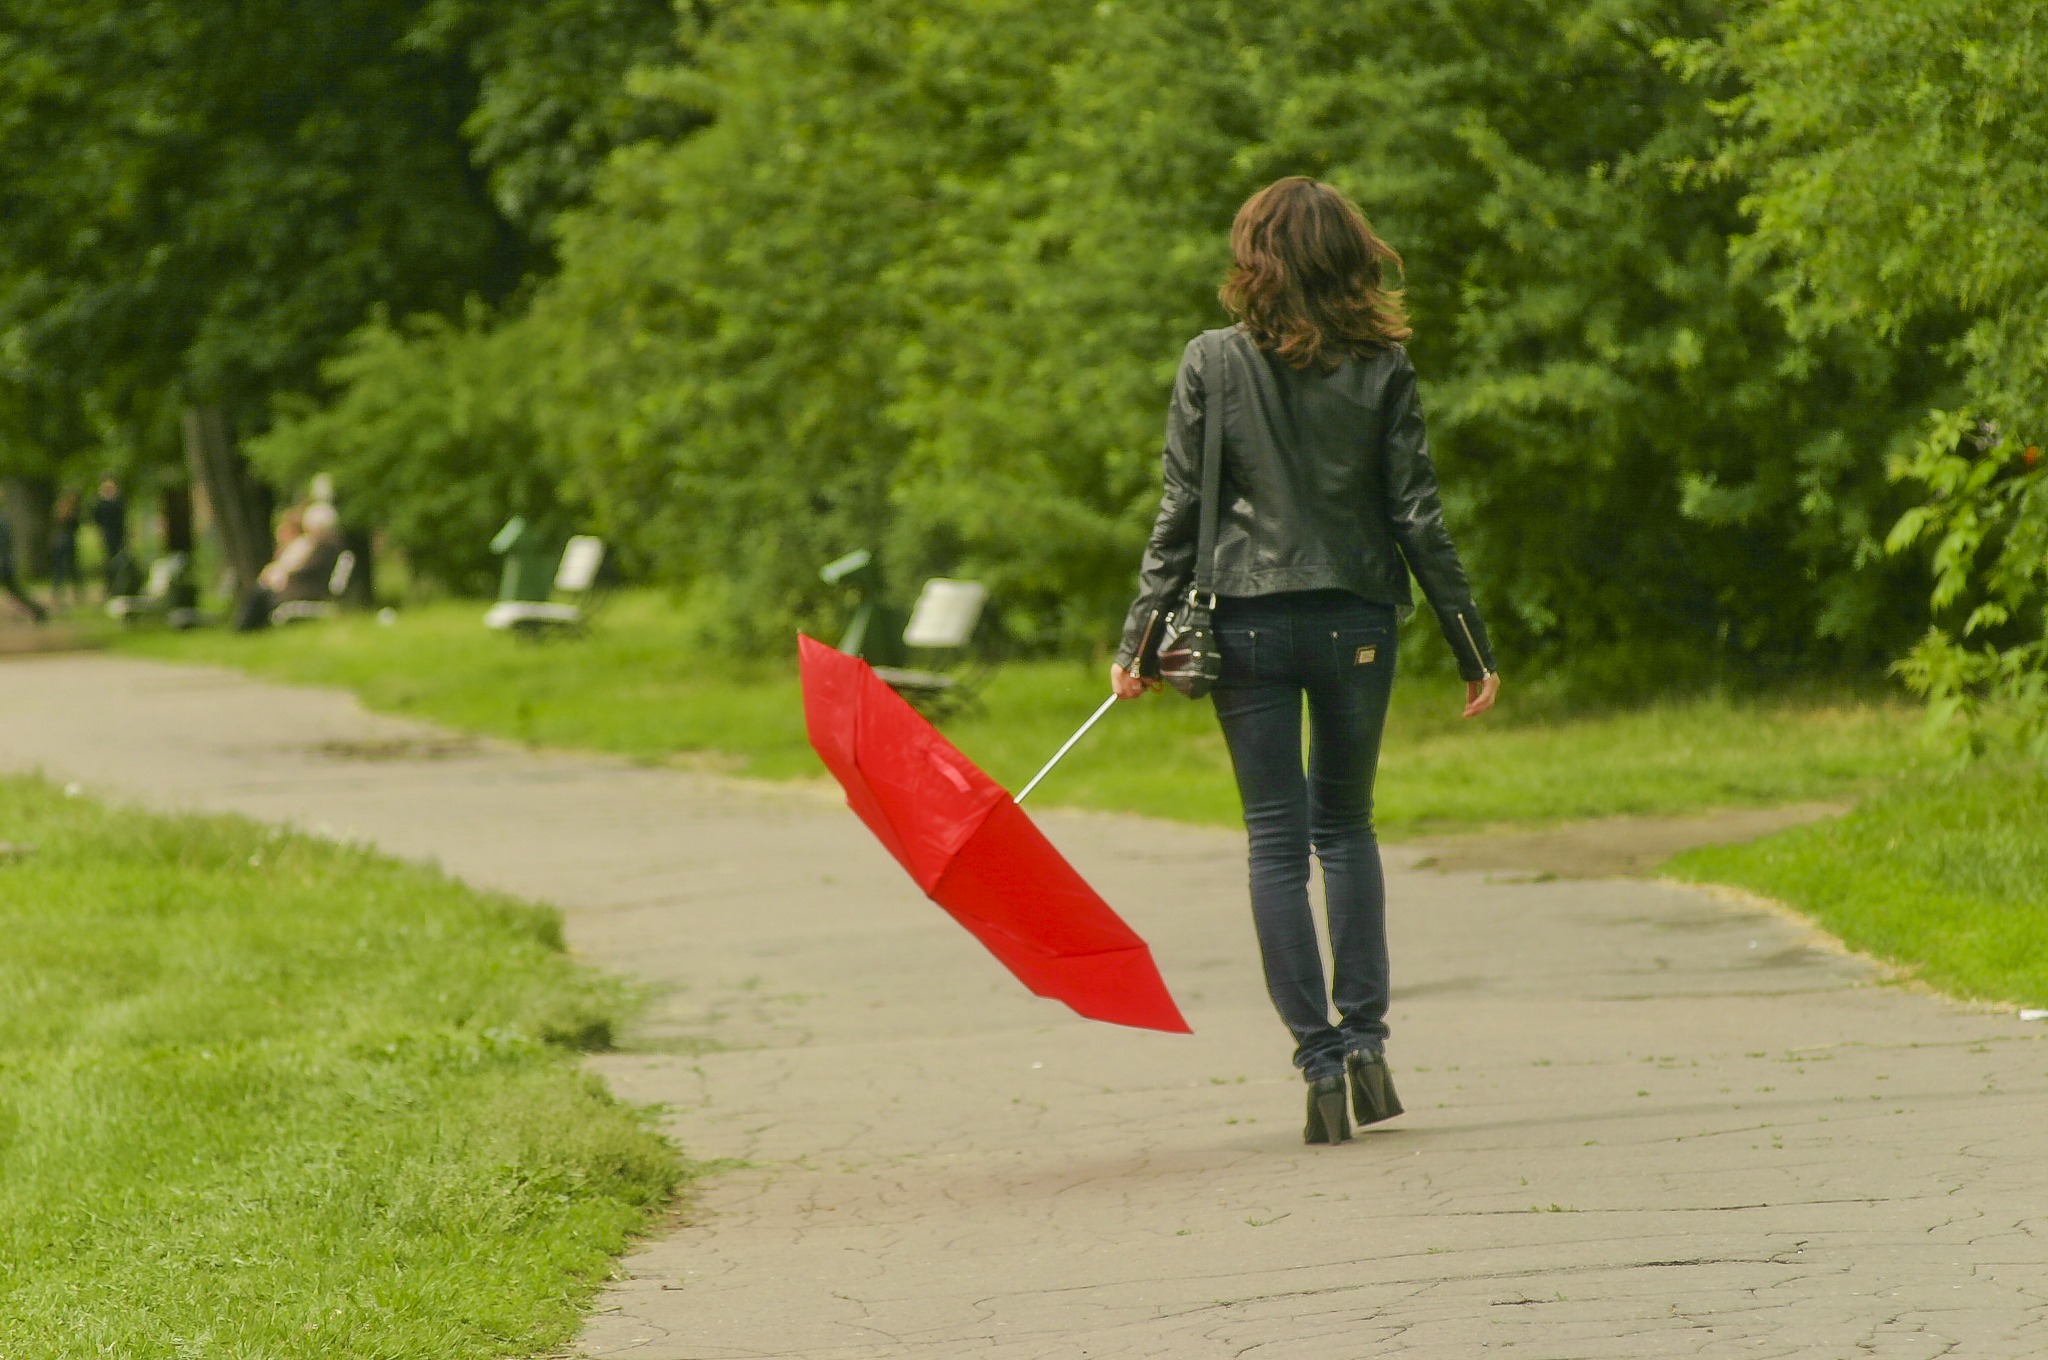
walking, girl, lawn, spring, red, umbrella, park, footwear, photoshoot, greens